Hannelore Kohl

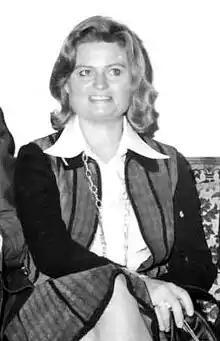
Hannelore Kohl in 1976

Hannelore Kohl had trained as an interpreter of English and French, which she spoke fluently. She had to end her studies in 1952, when her father died, and worked for some years as a foreign-language secretary. She later utilized her fluency in English and French in personal diplomacy alongside her husband, who spoke no foreign languages.